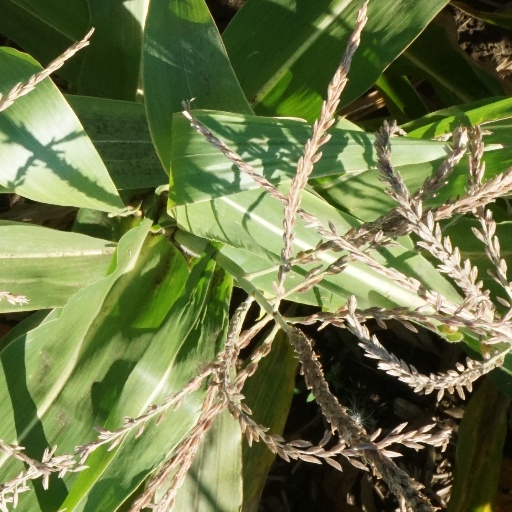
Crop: maize; corn